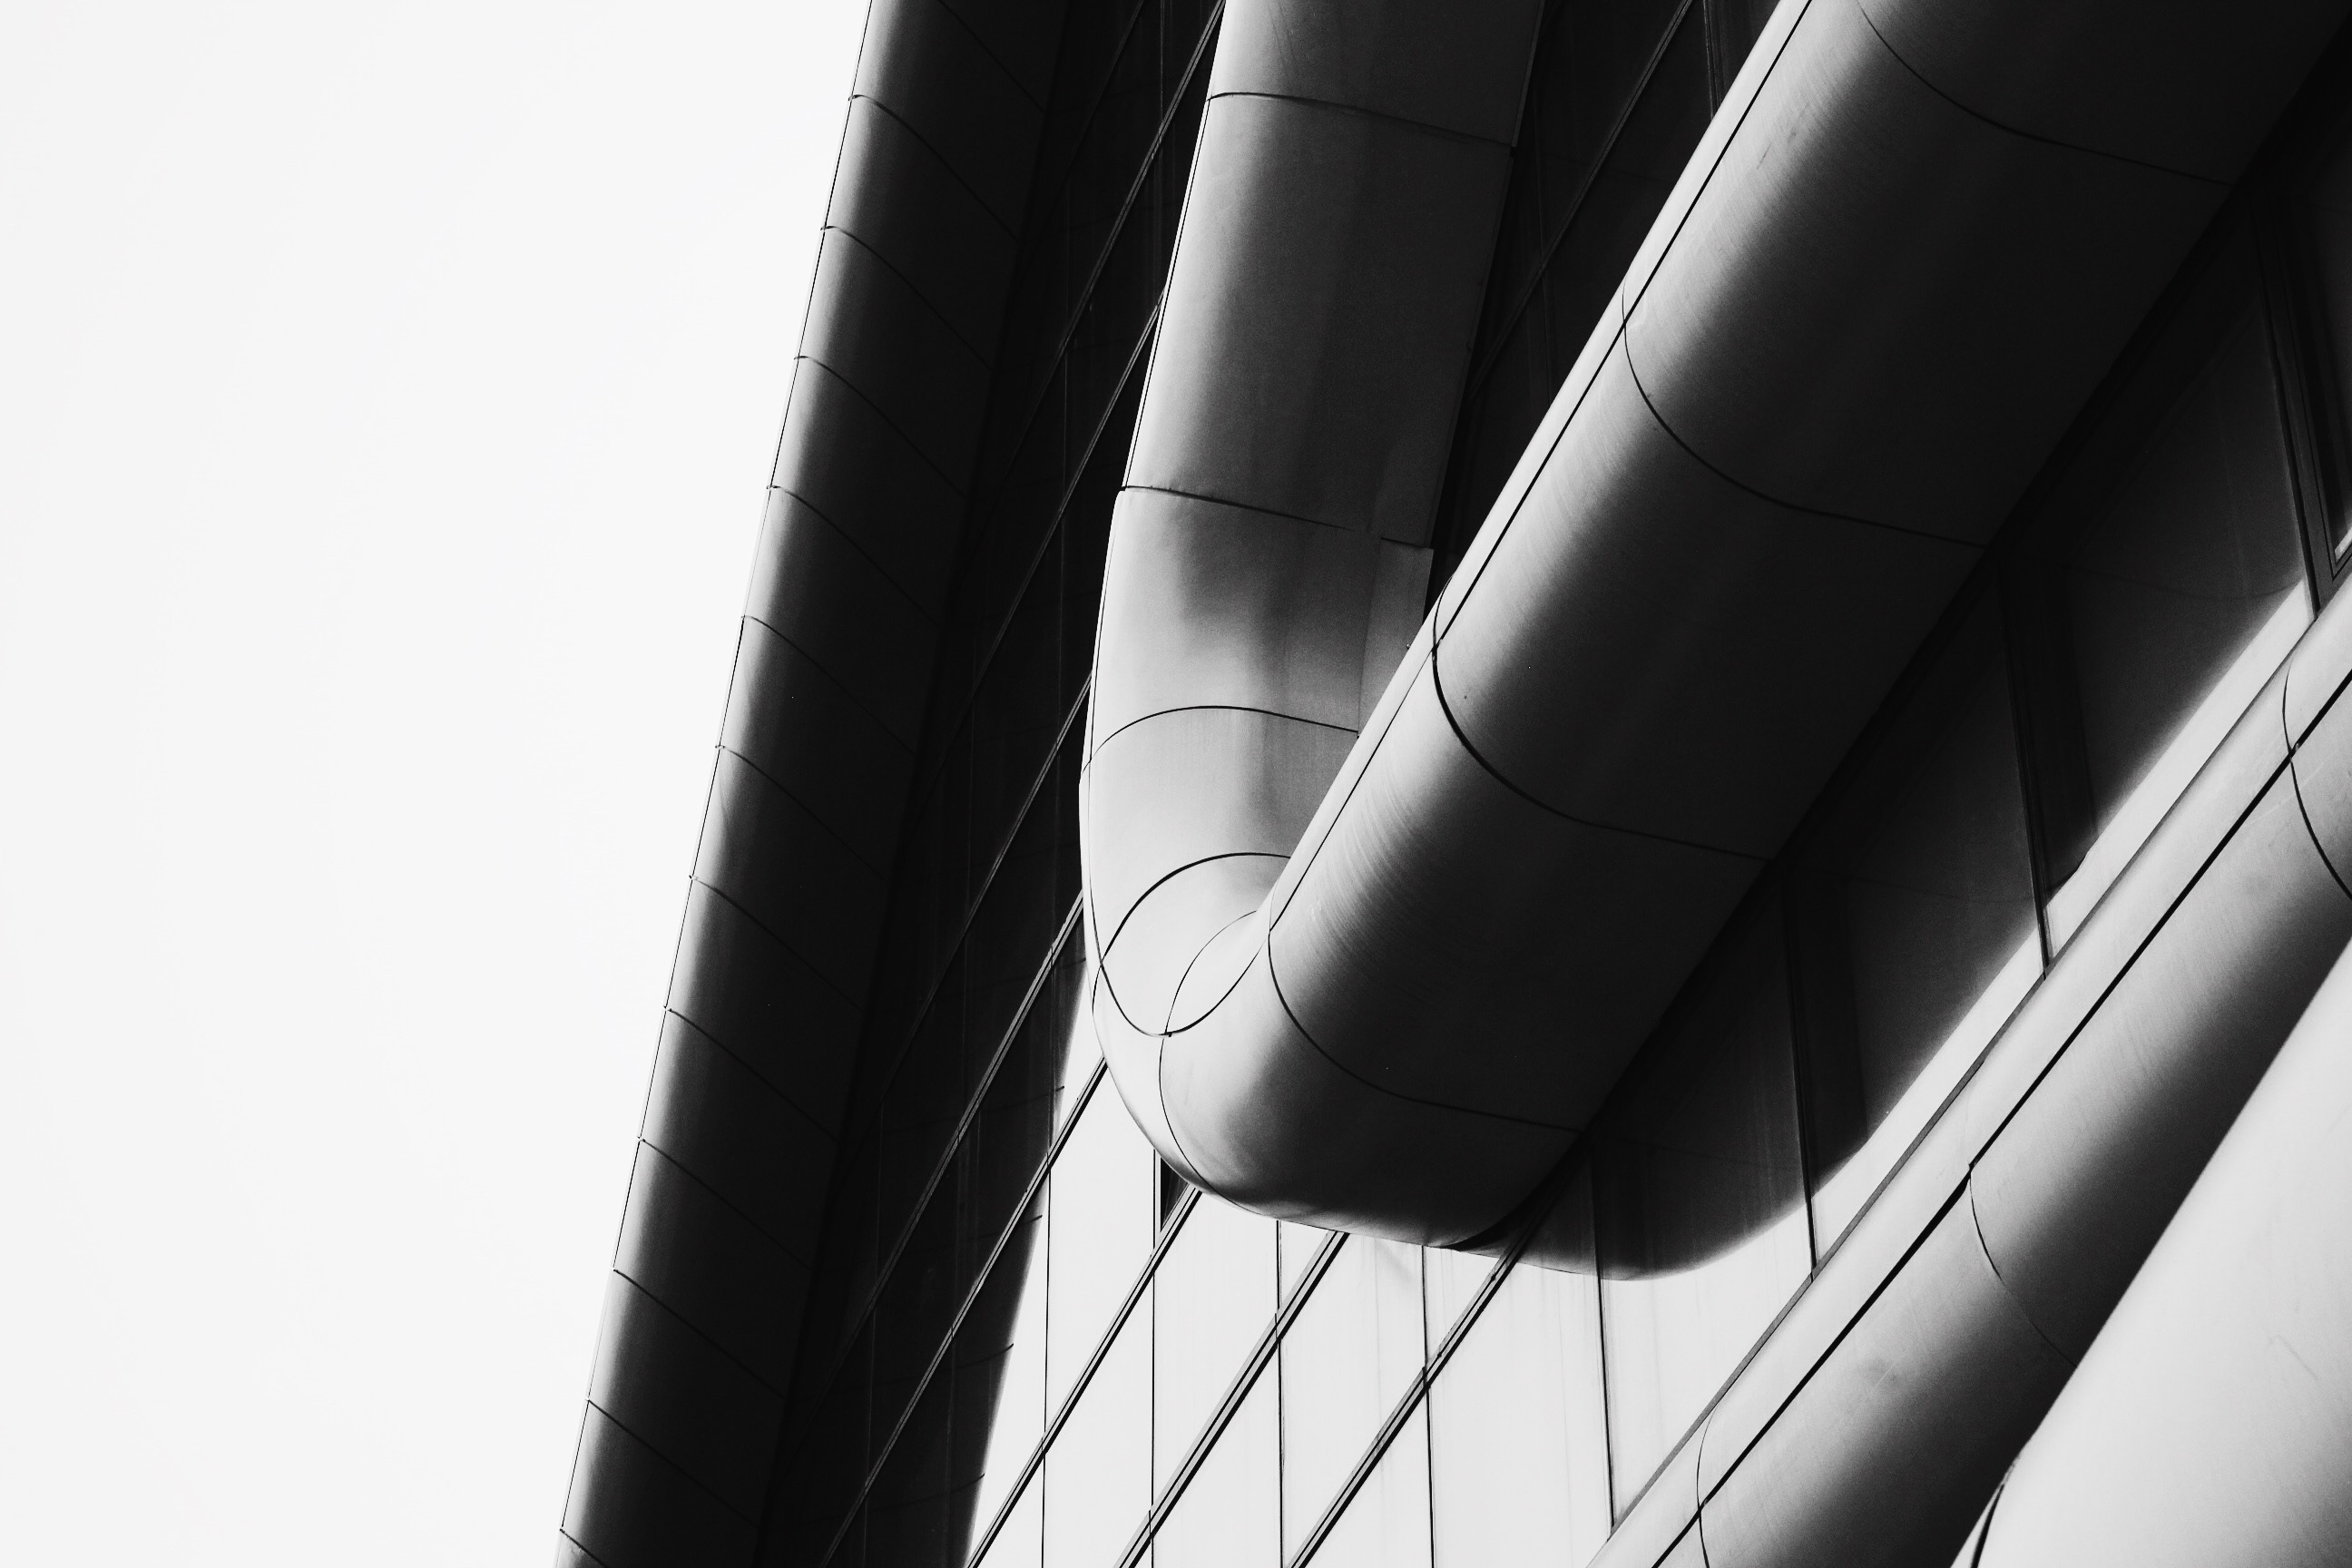
black and white, architecture, structure, white, wheel, building, urban, wall, construction, line, vehicle, facade, exterior, black, monochrome, modern, tire, design, contemporary, shape, monochrome photography, automotive exterior, automotive tire